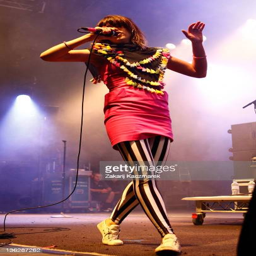
person performs on stage on day of festival in person